Tuo Fozié

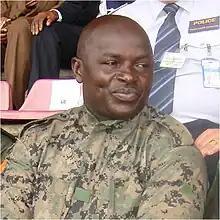
Tuo Fozié

Tuo Fozié is an Ivorian military officer and politician. Since 2012, he has been the prefect of both Bounkani Region and Bouna Department in north-eastern Ivory Coast.